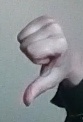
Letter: waw